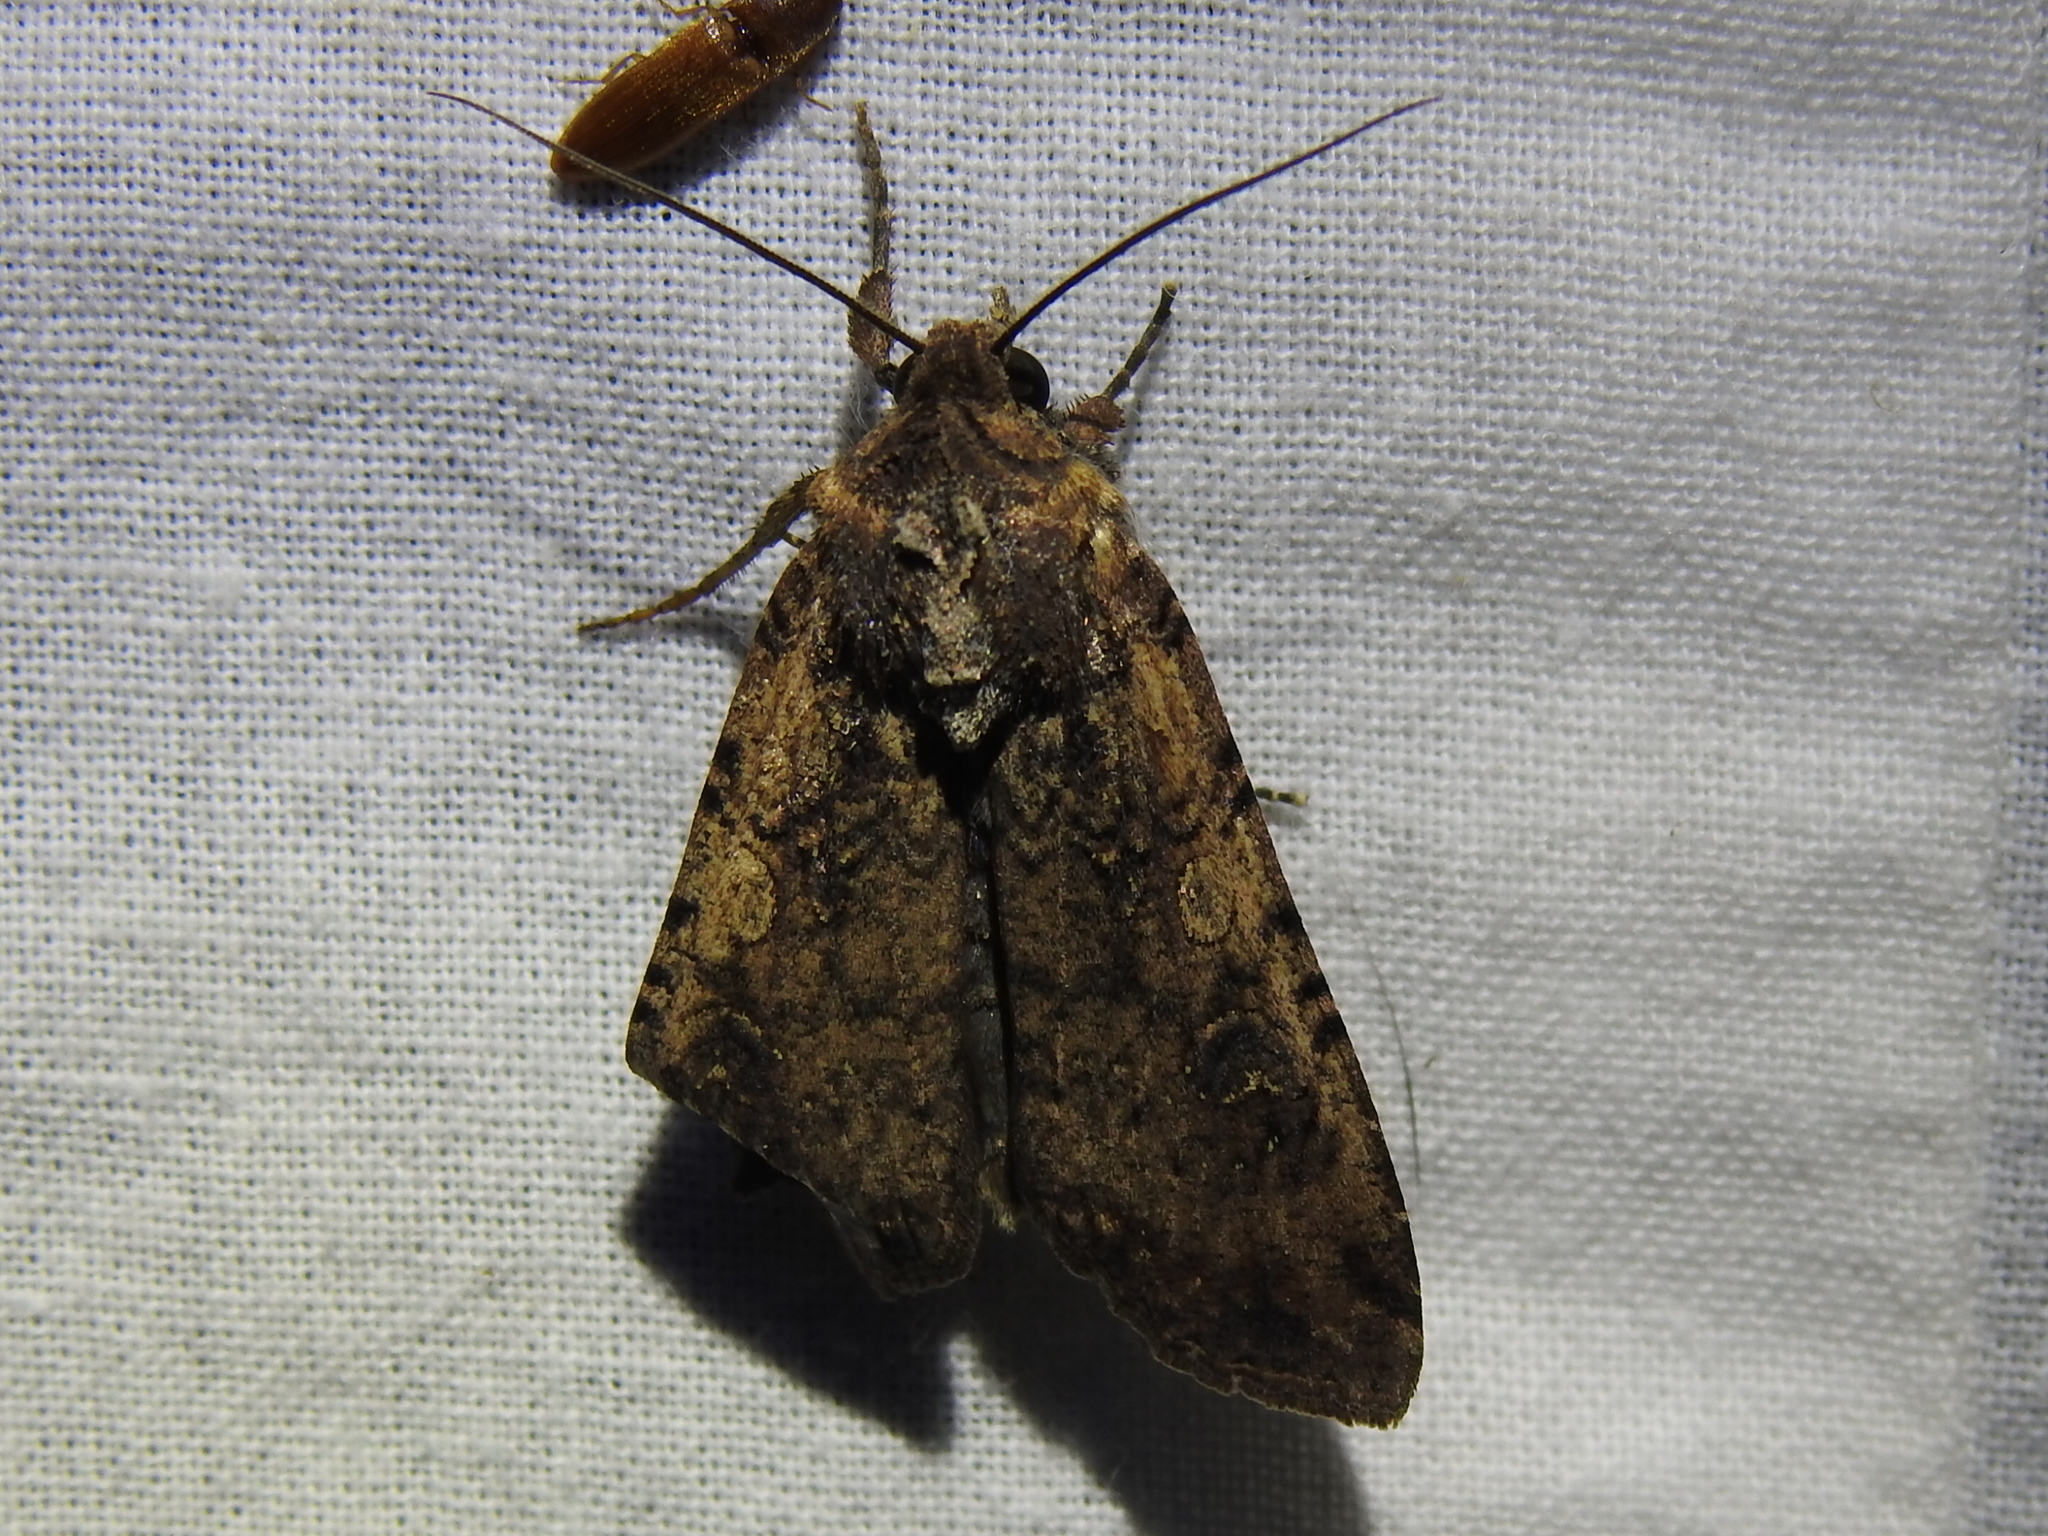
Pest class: cutworms